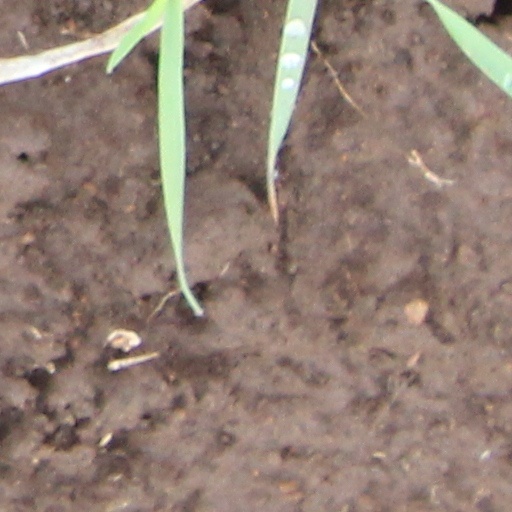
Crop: wheat